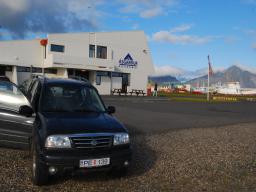
Label: Background_without_leaves